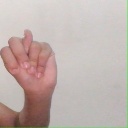
अक्षर: न